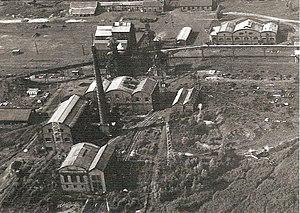
La Fosse Saint Pierre de la Compagnie des mines de Thivencelle était un charbonnage constitué de deux puits situé à Thivencelle, Nord, Nord-Pas-de-Calais, France.
La Compagnie des mines de Thivencelle était une compagnie minière qui exploitait la houille à l'aide de plusieurs fosses établies dans les communes de Fresnes-sur-Escaut et Thivencelle, tout à l'est du Bassin minier du Nord-Pas-de-Calais.
La fosse Saint-Pierre de la Compagnie des mines de Thivencelle est un ancien charbonnage du Bassin minier du Nord-Pas-de-Calais, situé à Thivencelle. Deux puits, dénommés Saint-Pierre grand puits et petit puits sont commencés en 1861, mais le gisement s'avère mauvais, et ce n'est qu'à la fin des années 1870 que la compagnie décide de reprendre la fosse en l'approfondissant. Un terril plat est établi à l'ouest de la fosse, et cinq cités sont bâties à l'est du village de Thivencelle. La fosse est reconstruite après avoir été bombardée durant la Première Guerre mondiale.